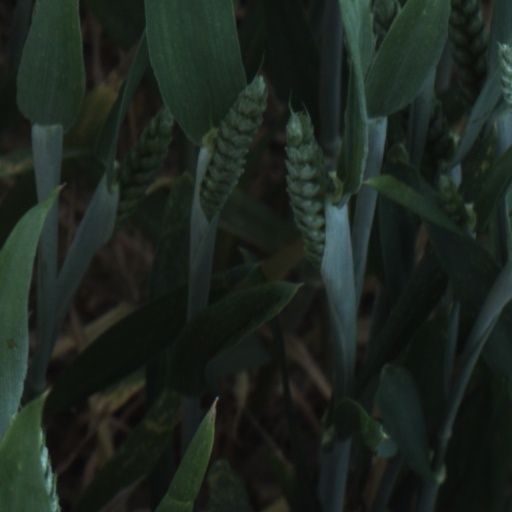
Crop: wheat